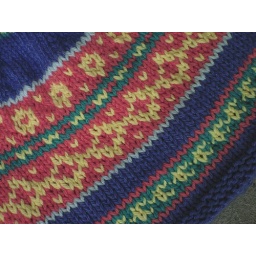
yarn: Peaches &amp;amp; Cream cotton. Design: my own, inspired by pictures of Guatemalen colorful crochet hats